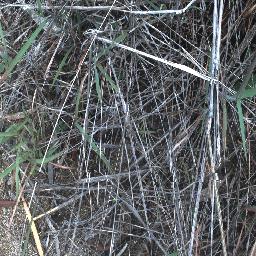
Label: negative